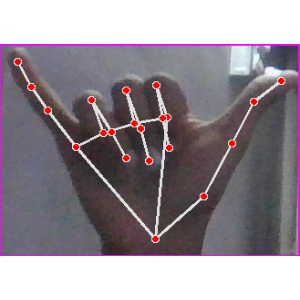
अक्षर: य